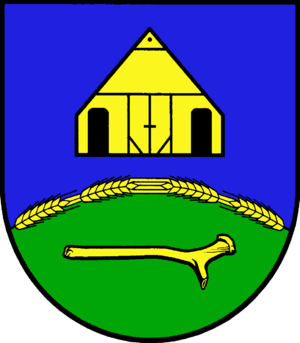
Klapholt
Coat of arms of Klapholt
Klapholt eller Klappholz er en landsby og kommune beliggende omtrent 10 km nord for Slesvig by i Lusangel i Sydslesvig. Administrativt hører kommunen under Slesvig-Flensborg kreds i den tyske delstat Slesvig-Holsten. Kommunen samarbejder på administrativt plan med andre kommuner i omegnen i Sydangels kommunefællesskab. I kirkelig henseende hører Klapholt under Havetoft Sogn. Sognet lå i Strukstrup Herred, da området tilhørte Danmark.